Genevieve Chappell

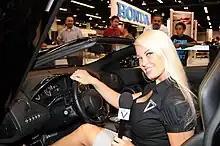
Chappell on location for Velocity Magazine

Through her television programming duties, Genevieve has worked with automotive legends Don Garlits, Rad Rides by Troy designer Troy Trepanier, Chip Foose, Tom McEween, John Force, The Force Family and Race Team, Mario Andretti, Tanner Foust, as well as co-hosts Bill Stephens, Stephen Cox, and Sports Car Market's Keith Martin. Genevieve's career has also garnered much press and attention, as she has been featured in Hot Rod, Hot Rod Deluxe, and Velocity Magazine in 2008. She also served as the Grand Marshal of the Great Pottsville Cruise, alongside Dennis Gage, host of SPEED Channels My Classic Car. She has also been featured in numerous non-automotive press throughout her television career.